Kutai Kartanegara Bridge

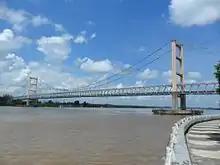
Kutai Kartanegara Bridge, prior to the November 2011 collapse. (April 27, 2011)

The bridge, which featured a suspended section, was intended to resemble San Francisco's Golden Gate Bridge. Construction on the bridge commenced in 1995 and was completed in 2001. It was the longest suspension bridge in Indonesia.